Sky position (RA, Dec in degrees): 215.762, 9.267
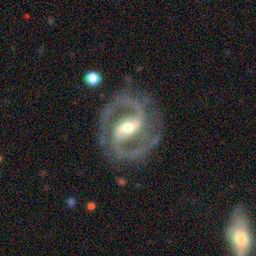
Galaxy morphology: Barred Spiral Galaxies